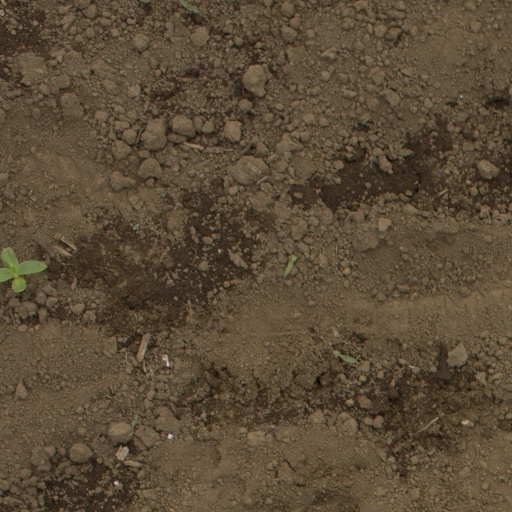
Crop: Jerusalem artichoke